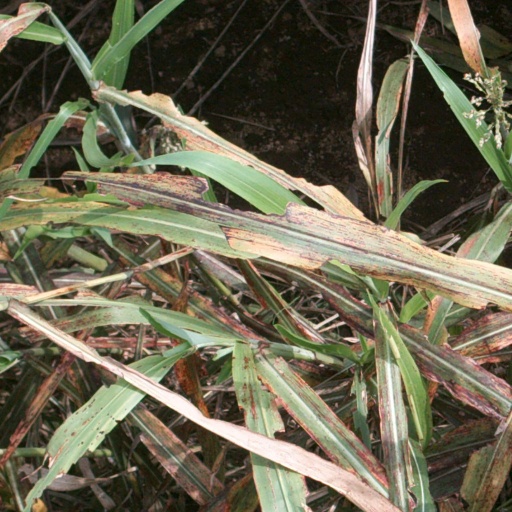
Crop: sorghum